NGC 5281

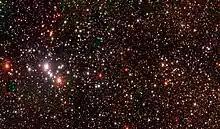
NGC 5269 (right) and NGC 5281 (left)

NGC 5281 is an open cluster in the constellation Centaurus. It was discovered by Nicolas Louis de Lacaille in 1751-1752 from South Africa, and catalogued it as Lacaille I.7. NGC 5281 is located three and a quarter degrees southwest of Beta Centauri. Under dark skies, it is bright enough to be spotted with naked eye, appearing as a 6th magnitude star.